Pluto (mythology)

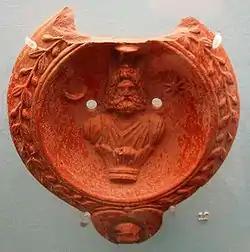
Serapis with moon and sun on oil lamp

The cypress (Greek "cyparissus", Latin "cupressus") has traditional associations with mourning. In ancient Attica, households in mourning were garlanded with cypress, and it was used to fumigate the air during cremations. In the myth of Cyparissus, a youth was transformed into a cypress, consumed by grief over the accidental death of a pet stag. A "white cypress" is part of the topography of the underworld that recurs in the Orphic gold tablets as a kind of beacon near the entrance, perhaps to be compared with the Tree of Life in various world mythologies. The description of the cypress as "white" (Greek "leukē"), since the botanical tree is dark, is symbolic, evoking the white garments worn by initiates or the clothing of a corpse, or the pallor of the dead. In Orphic funeral rites, it was forbidden to make coffins of cypress.